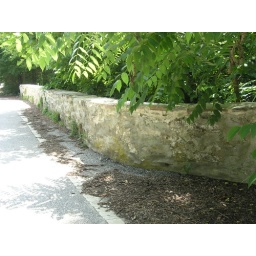
Old bridge wall on a country lane in Baltimore, County